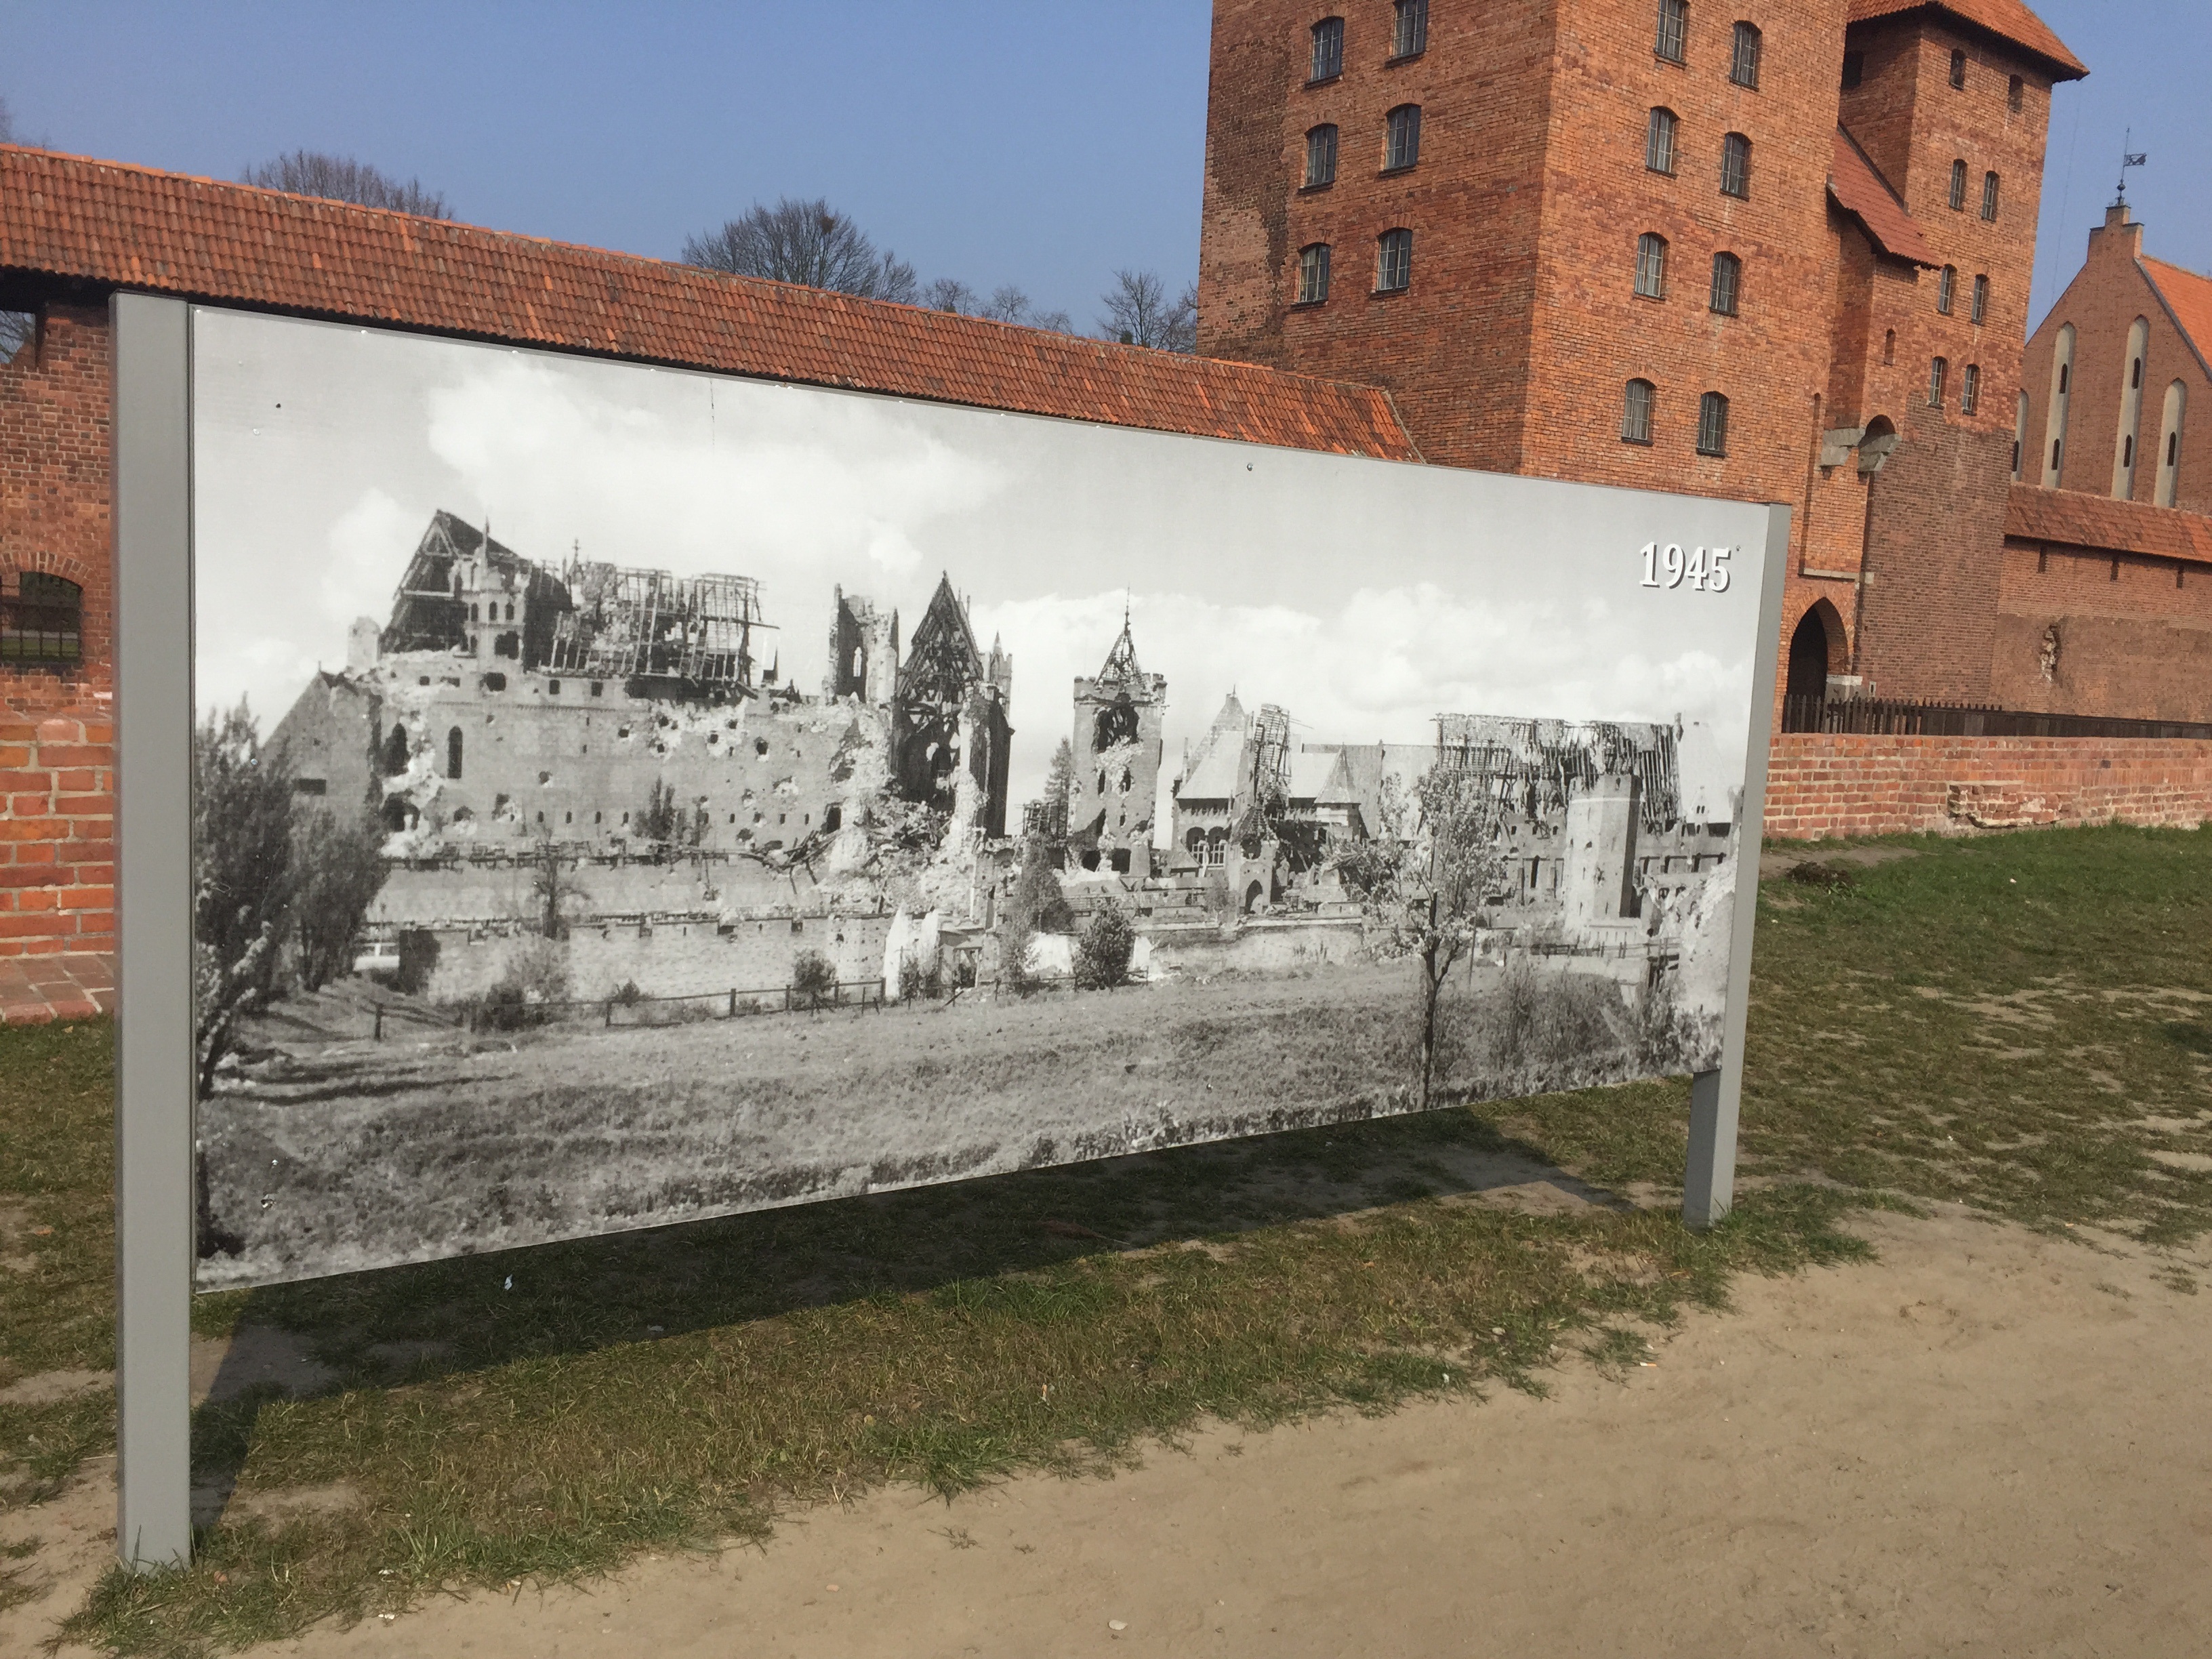
wall, monument, castle, art, poland, mural, masuria, malbork, ancient history